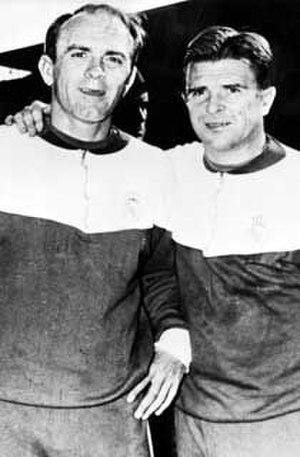
Ferenc Puskás, né Ferenc Purczeld Biró, le 2 avril 1927 à Budapest en Hongrie et mort le 17 novembre 2006 dans la même ville, est un footballeur international hongrois, généralement considéré comme le meilleur joueur de l'histoire de la Hongrie et comme l'un des plus grands artistes à avoir jamais participé à la Coupe du monde. Naturalisé espagnol en 1961, il joue jusqu'à l'âge de 40 ans en 1967 puis poursuit sa carrière comme entraîneur. Durant sa carrière, Ferenc Puskás a évolué au Budapest Honvéd puis au Real Madrid.
Alfredo Di Stéfano Laulhé est un footballeur puis entraîneur, né le 4 juillet 1926 à Buenos Aires et mort le 7 juillet 2014 à Madrid. De nationalité argentine puis naturalisé espagnol en 1956, il évolue au poste d'attaquant, du milieu des années 1940 au milieu des années 1960.